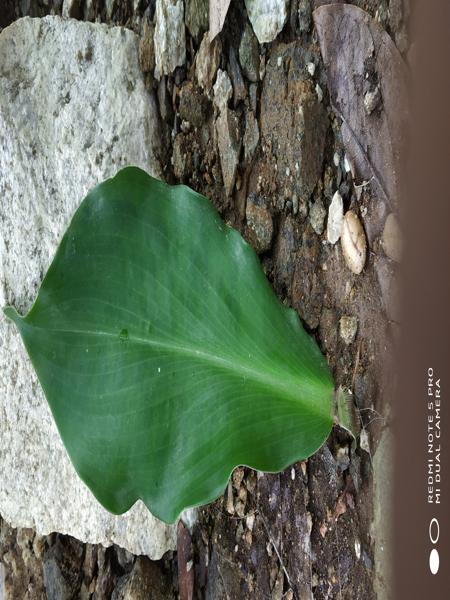
Plant: Insulin